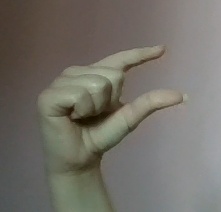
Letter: dal